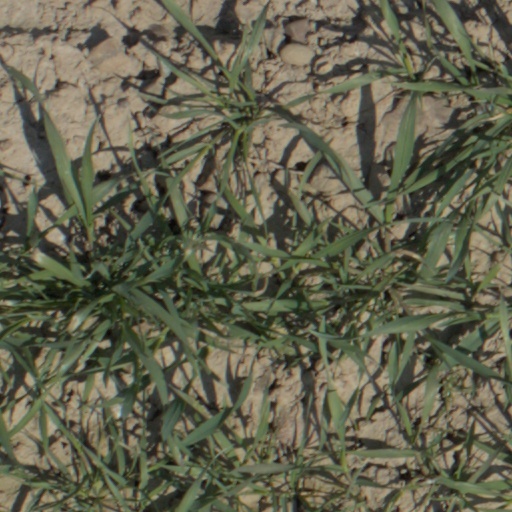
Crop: wheat